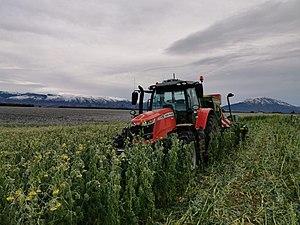
semis direct dans un couvert végétal sur le plateau de Valensole
L'agriculture de conservation est un ensemble de techniques culturales destinées à maintenir et améliorer le potentiel agronomique des sols, tout en conservant une production régulière et performante sur les plans technique et économique.